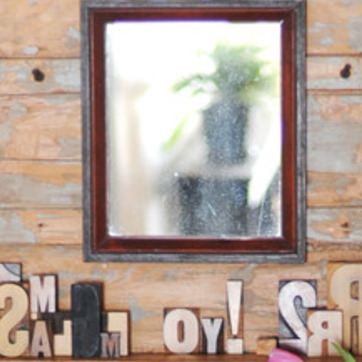
Material: glass